As I Lay Dying (band)

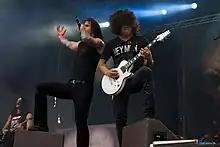
As I Lay Dying live at With Full Force 2007. From left to right: Sgrosso (background), Lambesis and Hipa.

In 2007 As I Lay Dying started recording a new album titled "An Ocean Between Us", which was released on August 21, 2007. Debuting at No. 8 on the "Billboard" 200 and No. 1 on the Top Rock chart, with first-week sales of 39,000 units, the album was the highest-charting release for the band.